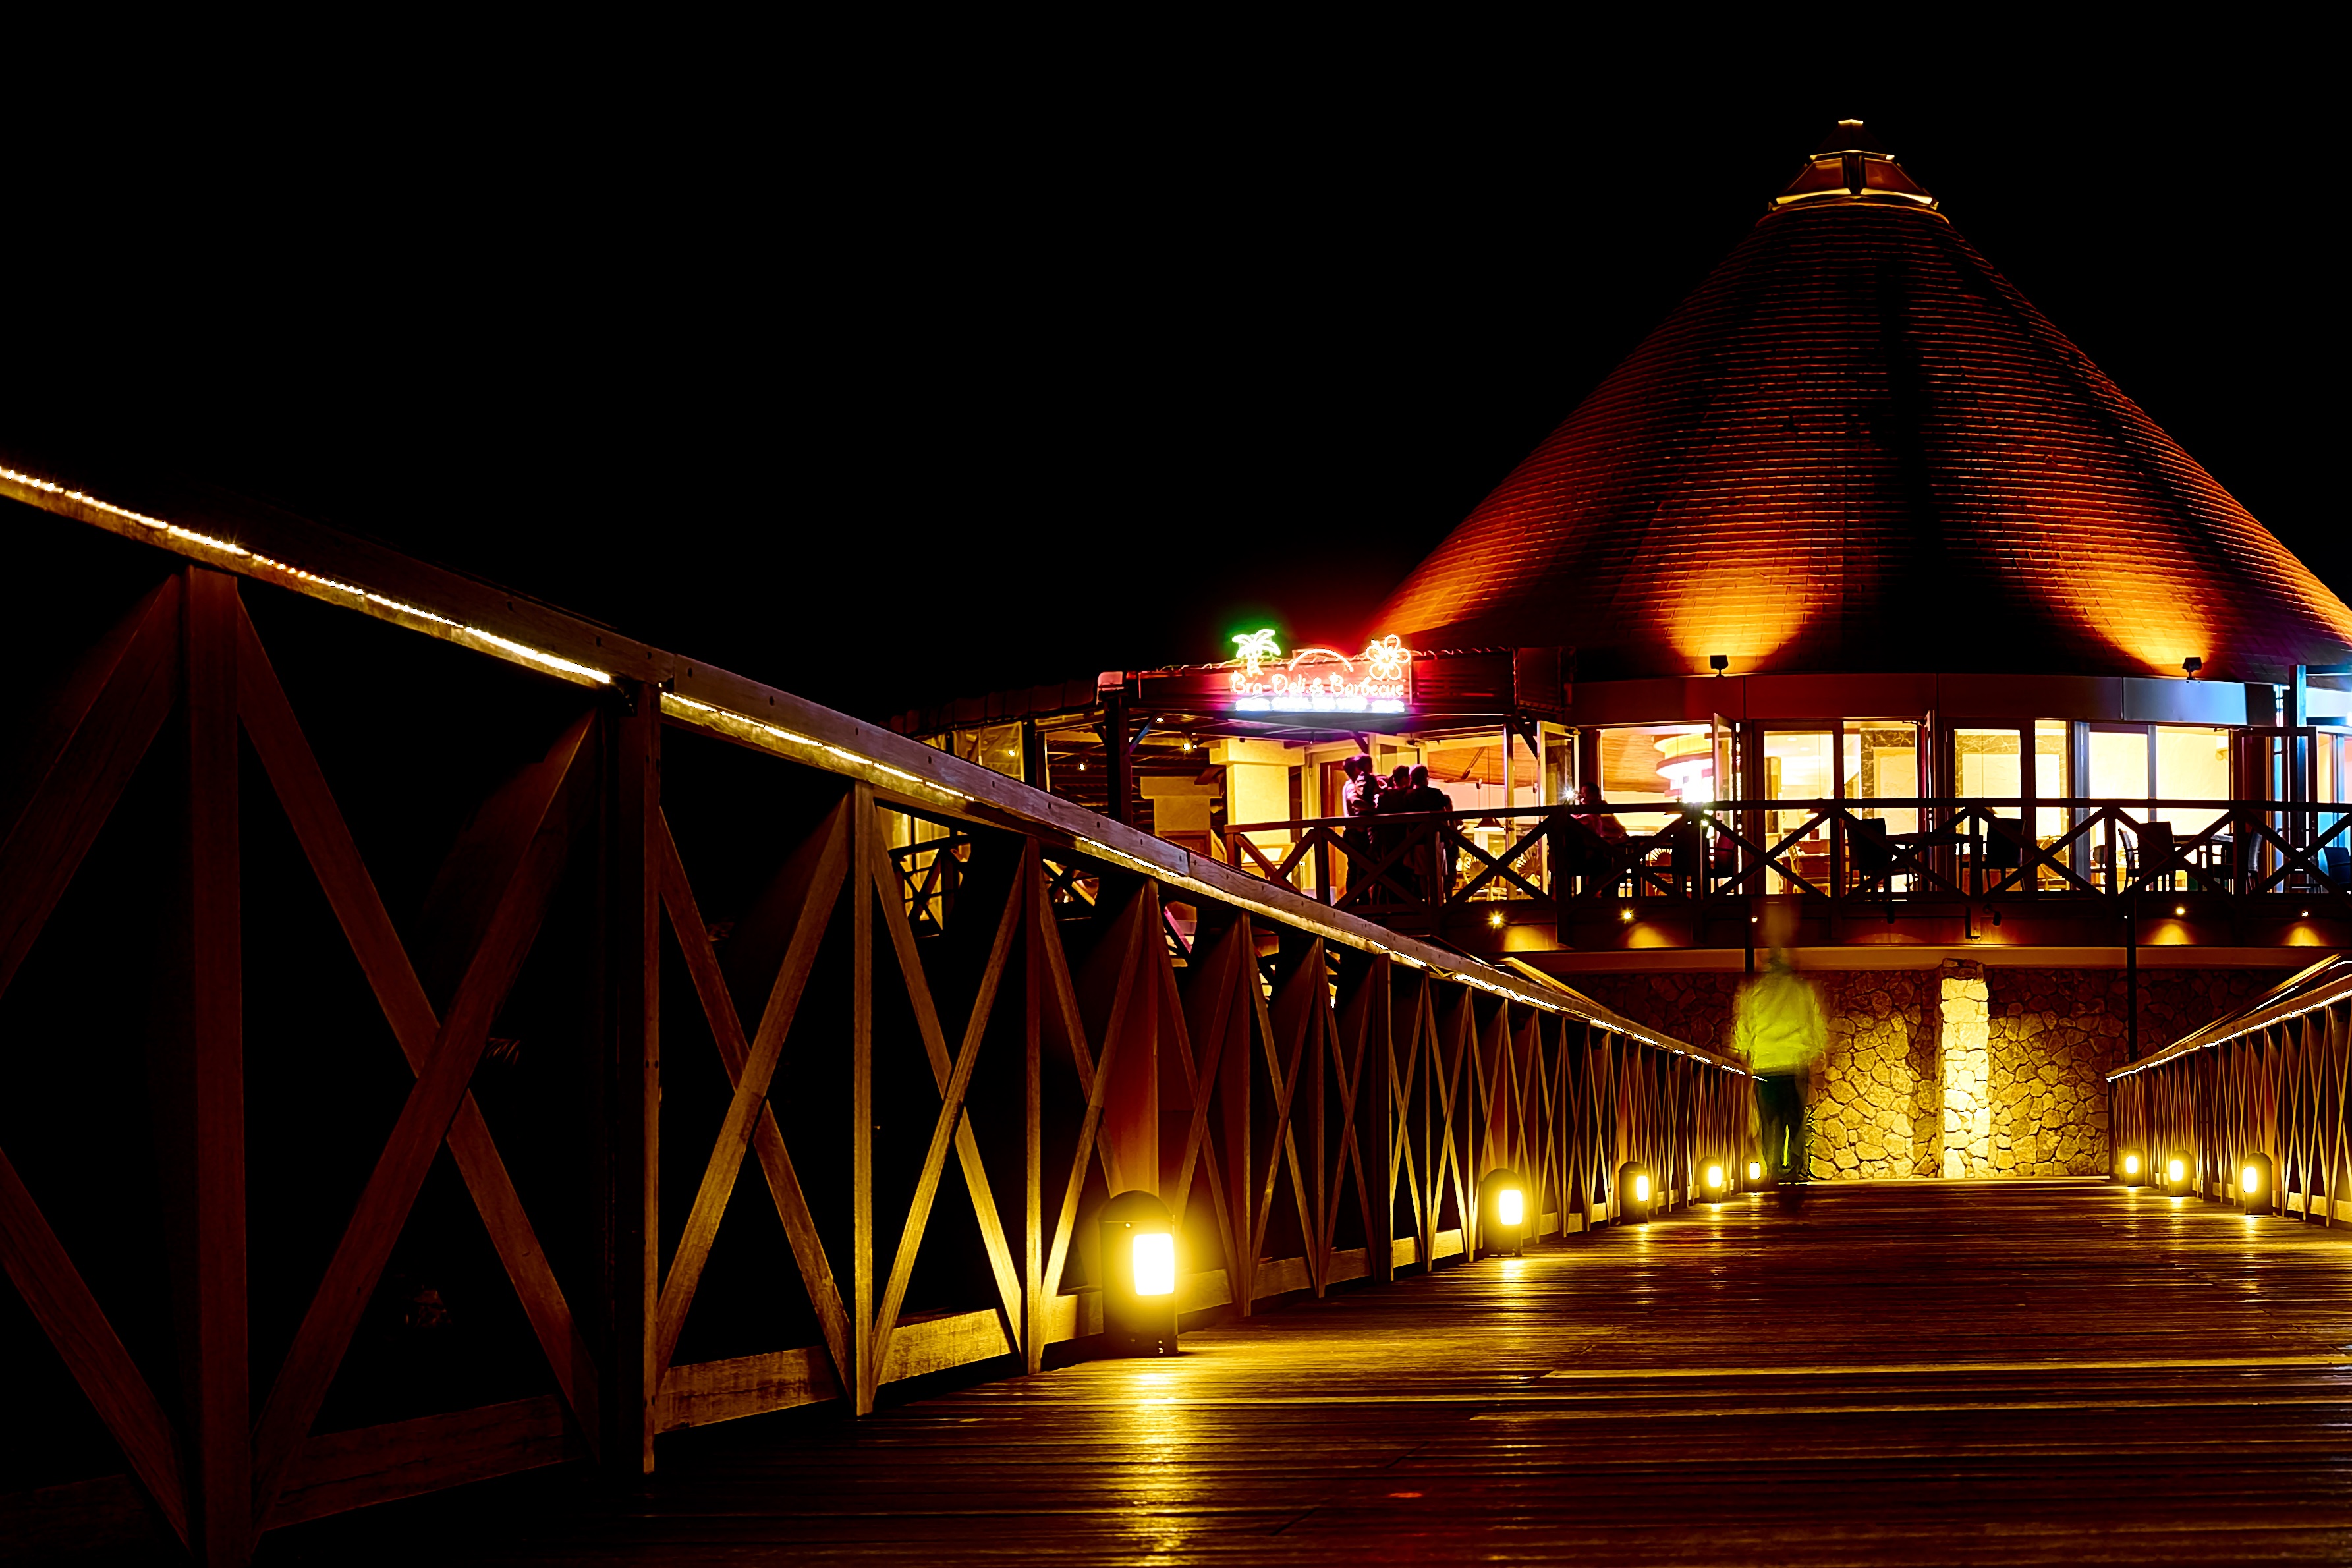
light, fence, boardwalk, bridge, night, dusk, evening, landmark, darkness, japan, lighting, sony, nightshot, ilce7m2, okinawa, sel35f28z